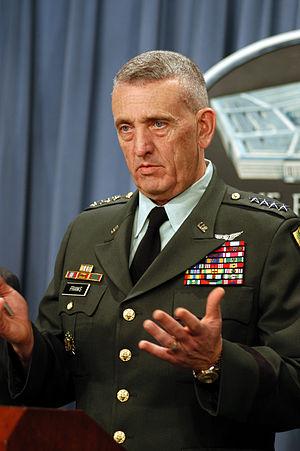
Tommy Ray Franks est un général à la retraite de l'United States Army.